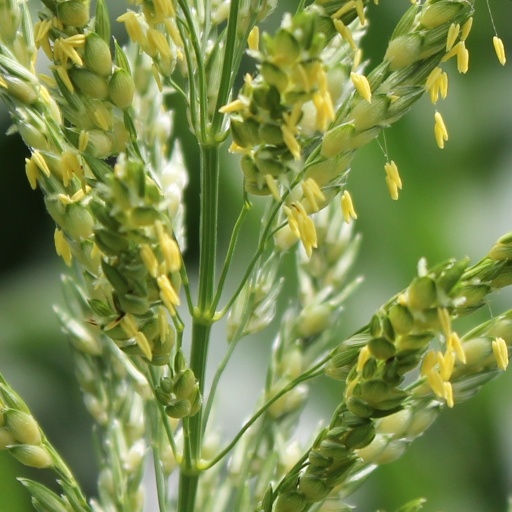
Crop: sorghum